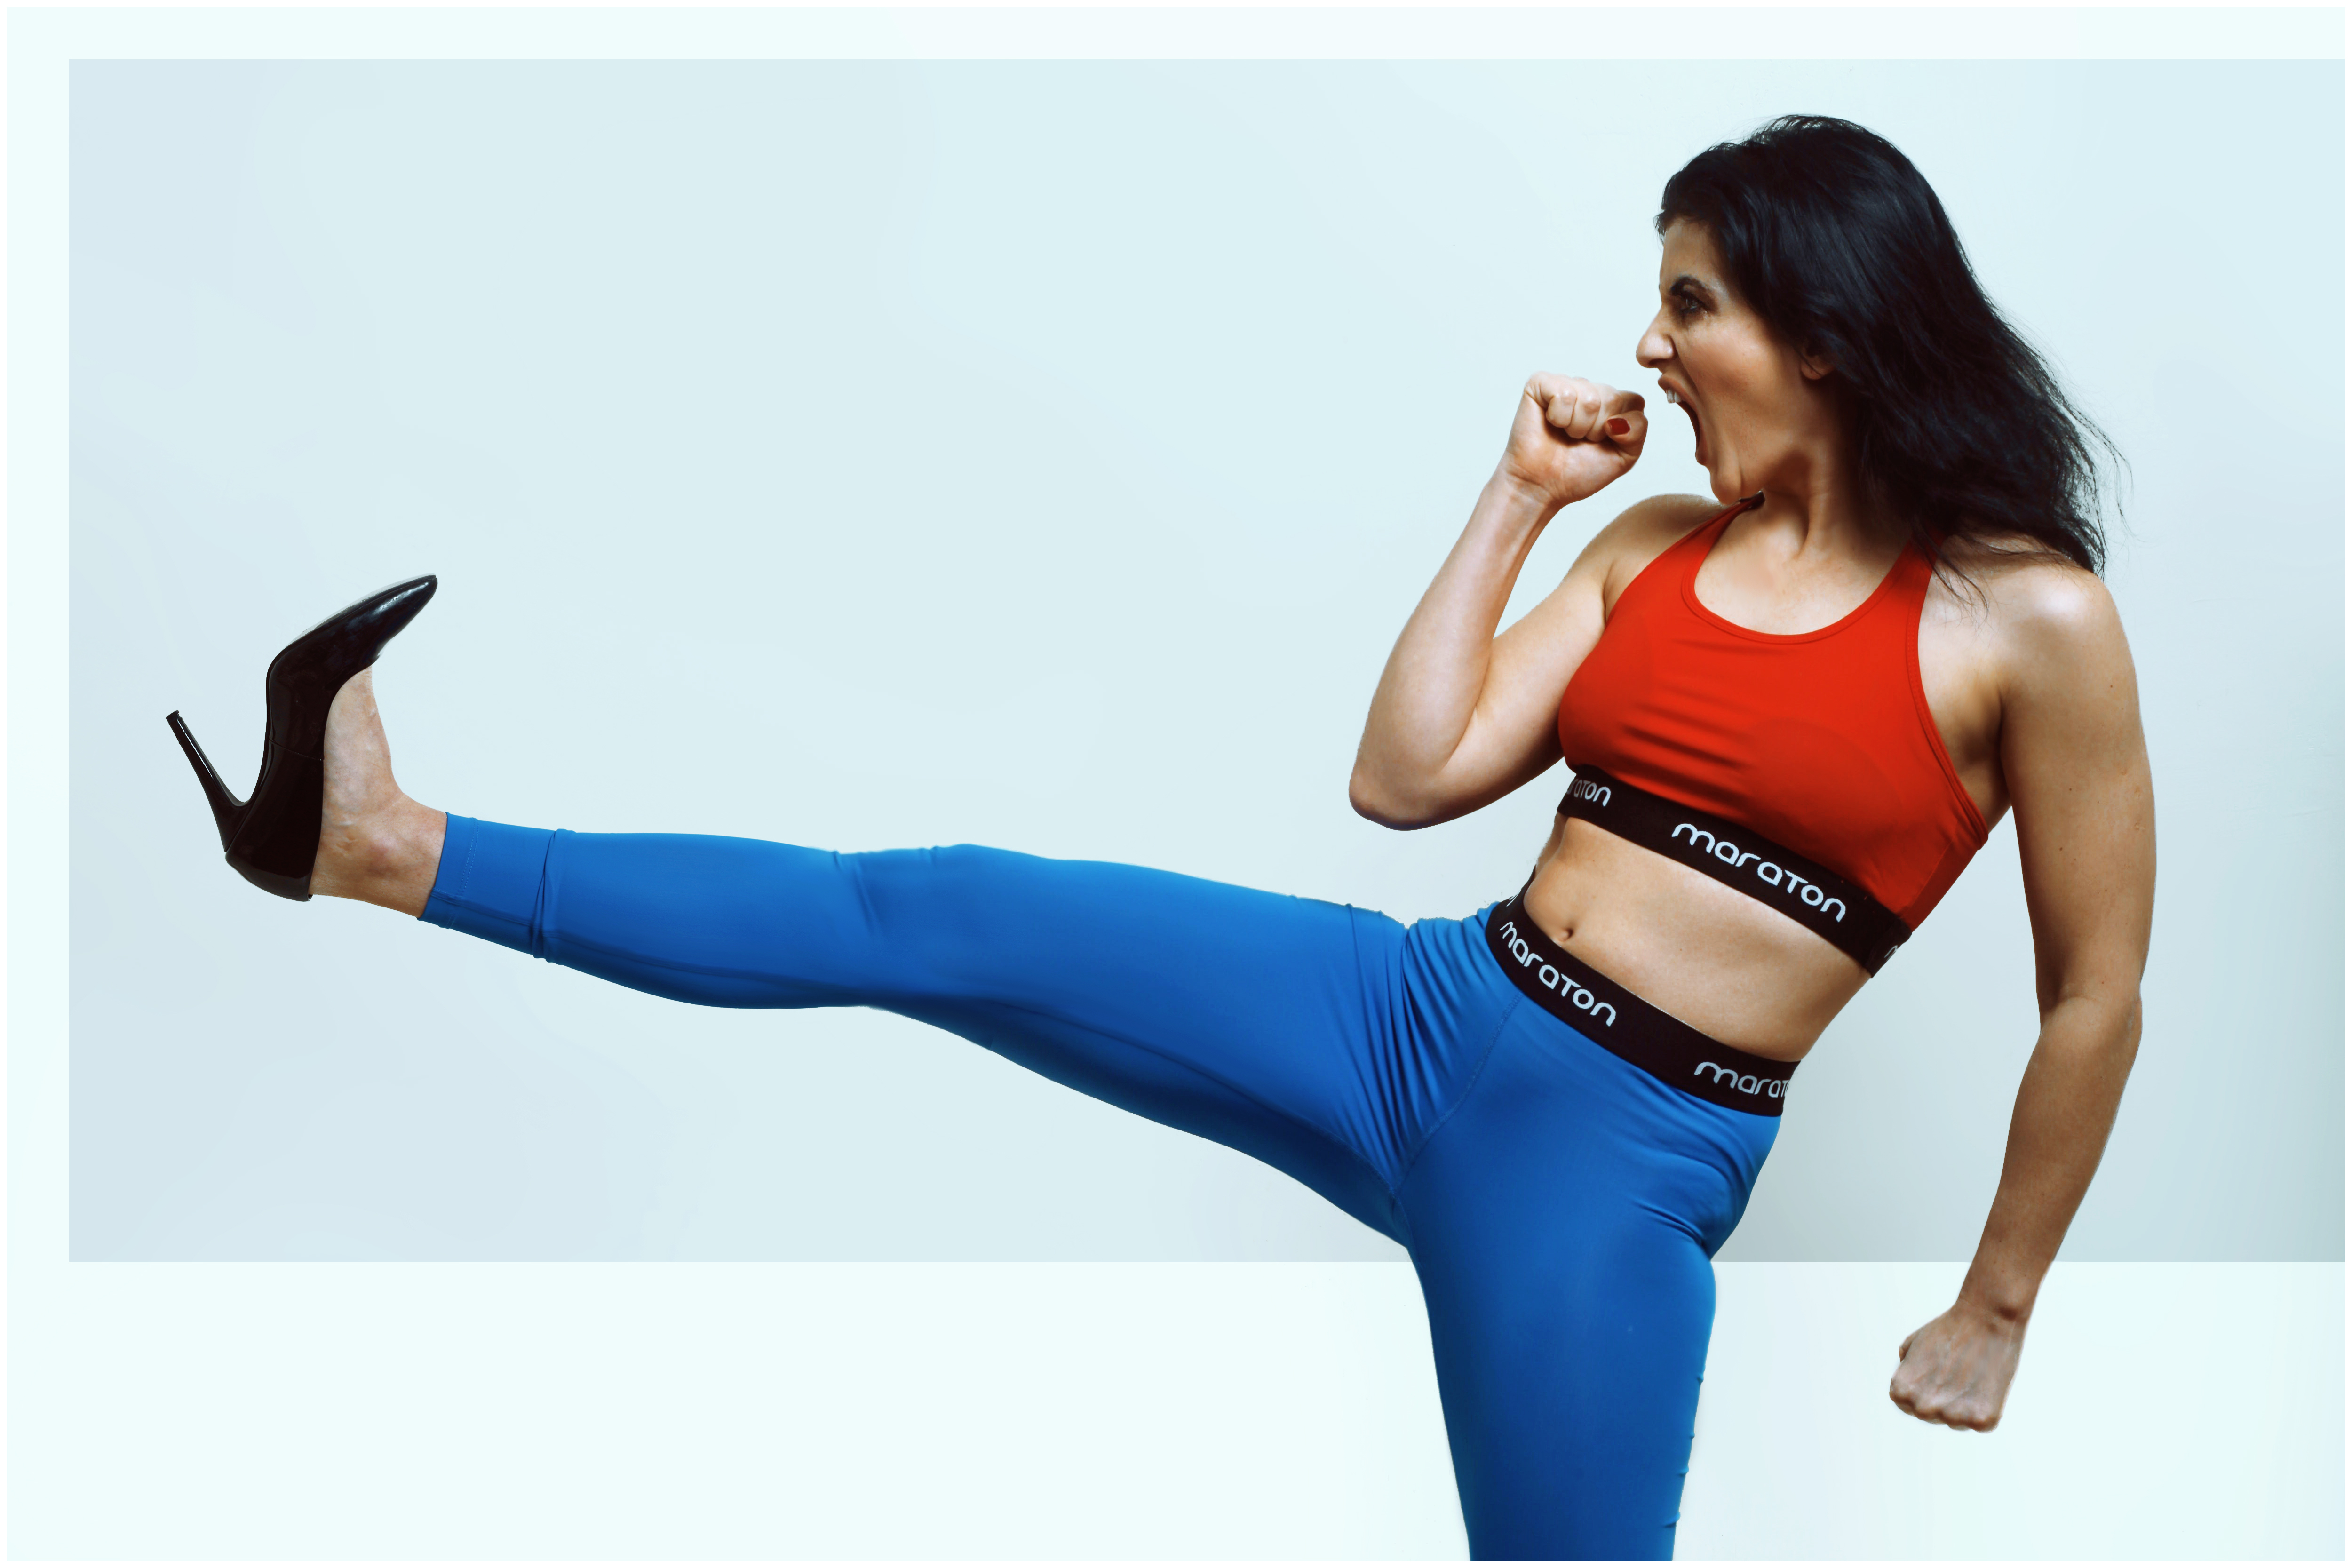
nude, sexy, body, joint, arm, shoulder, stomach, leg, neck, human body, waist, sleeve, knee, thigh, flash photography, gesture, elbow, undershirt, finger, sportswear, trunk, abdomen, chest, thumb, human leg, electric blue, sleeveless shirt, wrist, physical fitness, leisure, graphics, t shirt, happy, fashion model, denim, sitting, font, exercise, magenta, logo, calf, photo shoot